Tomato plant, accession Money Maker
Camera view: horizontal (90 deg, fisheye); turntable rotation: 30 degrees
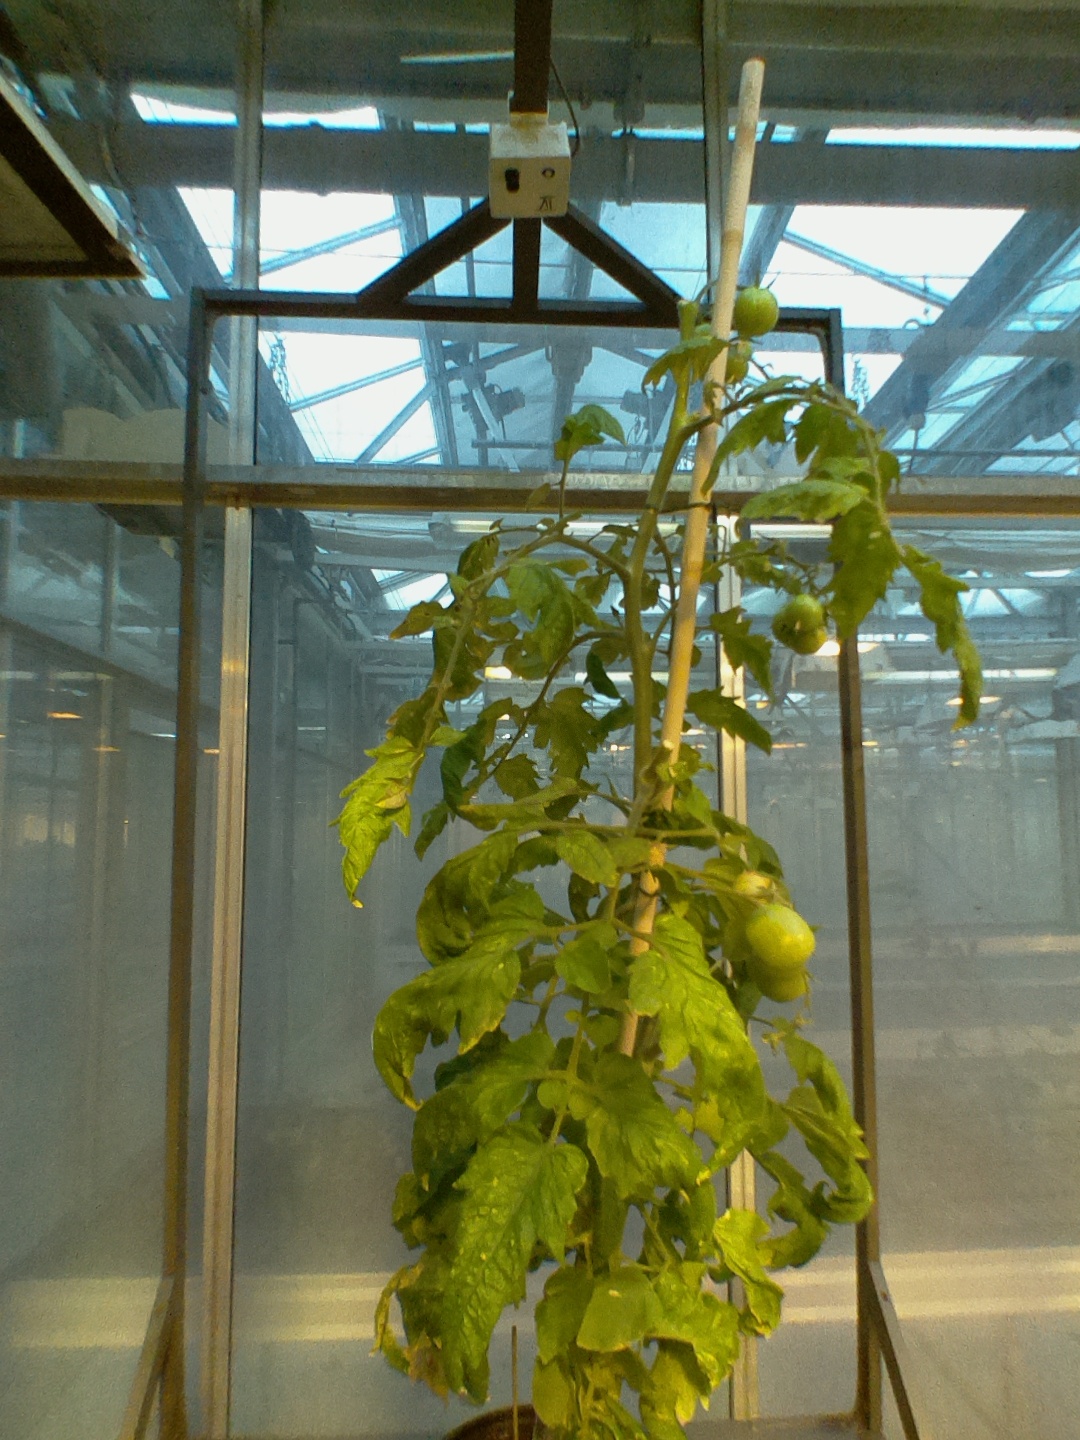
BBCH growth stage 80: fruits start showing typical ripe color (orange -> red)